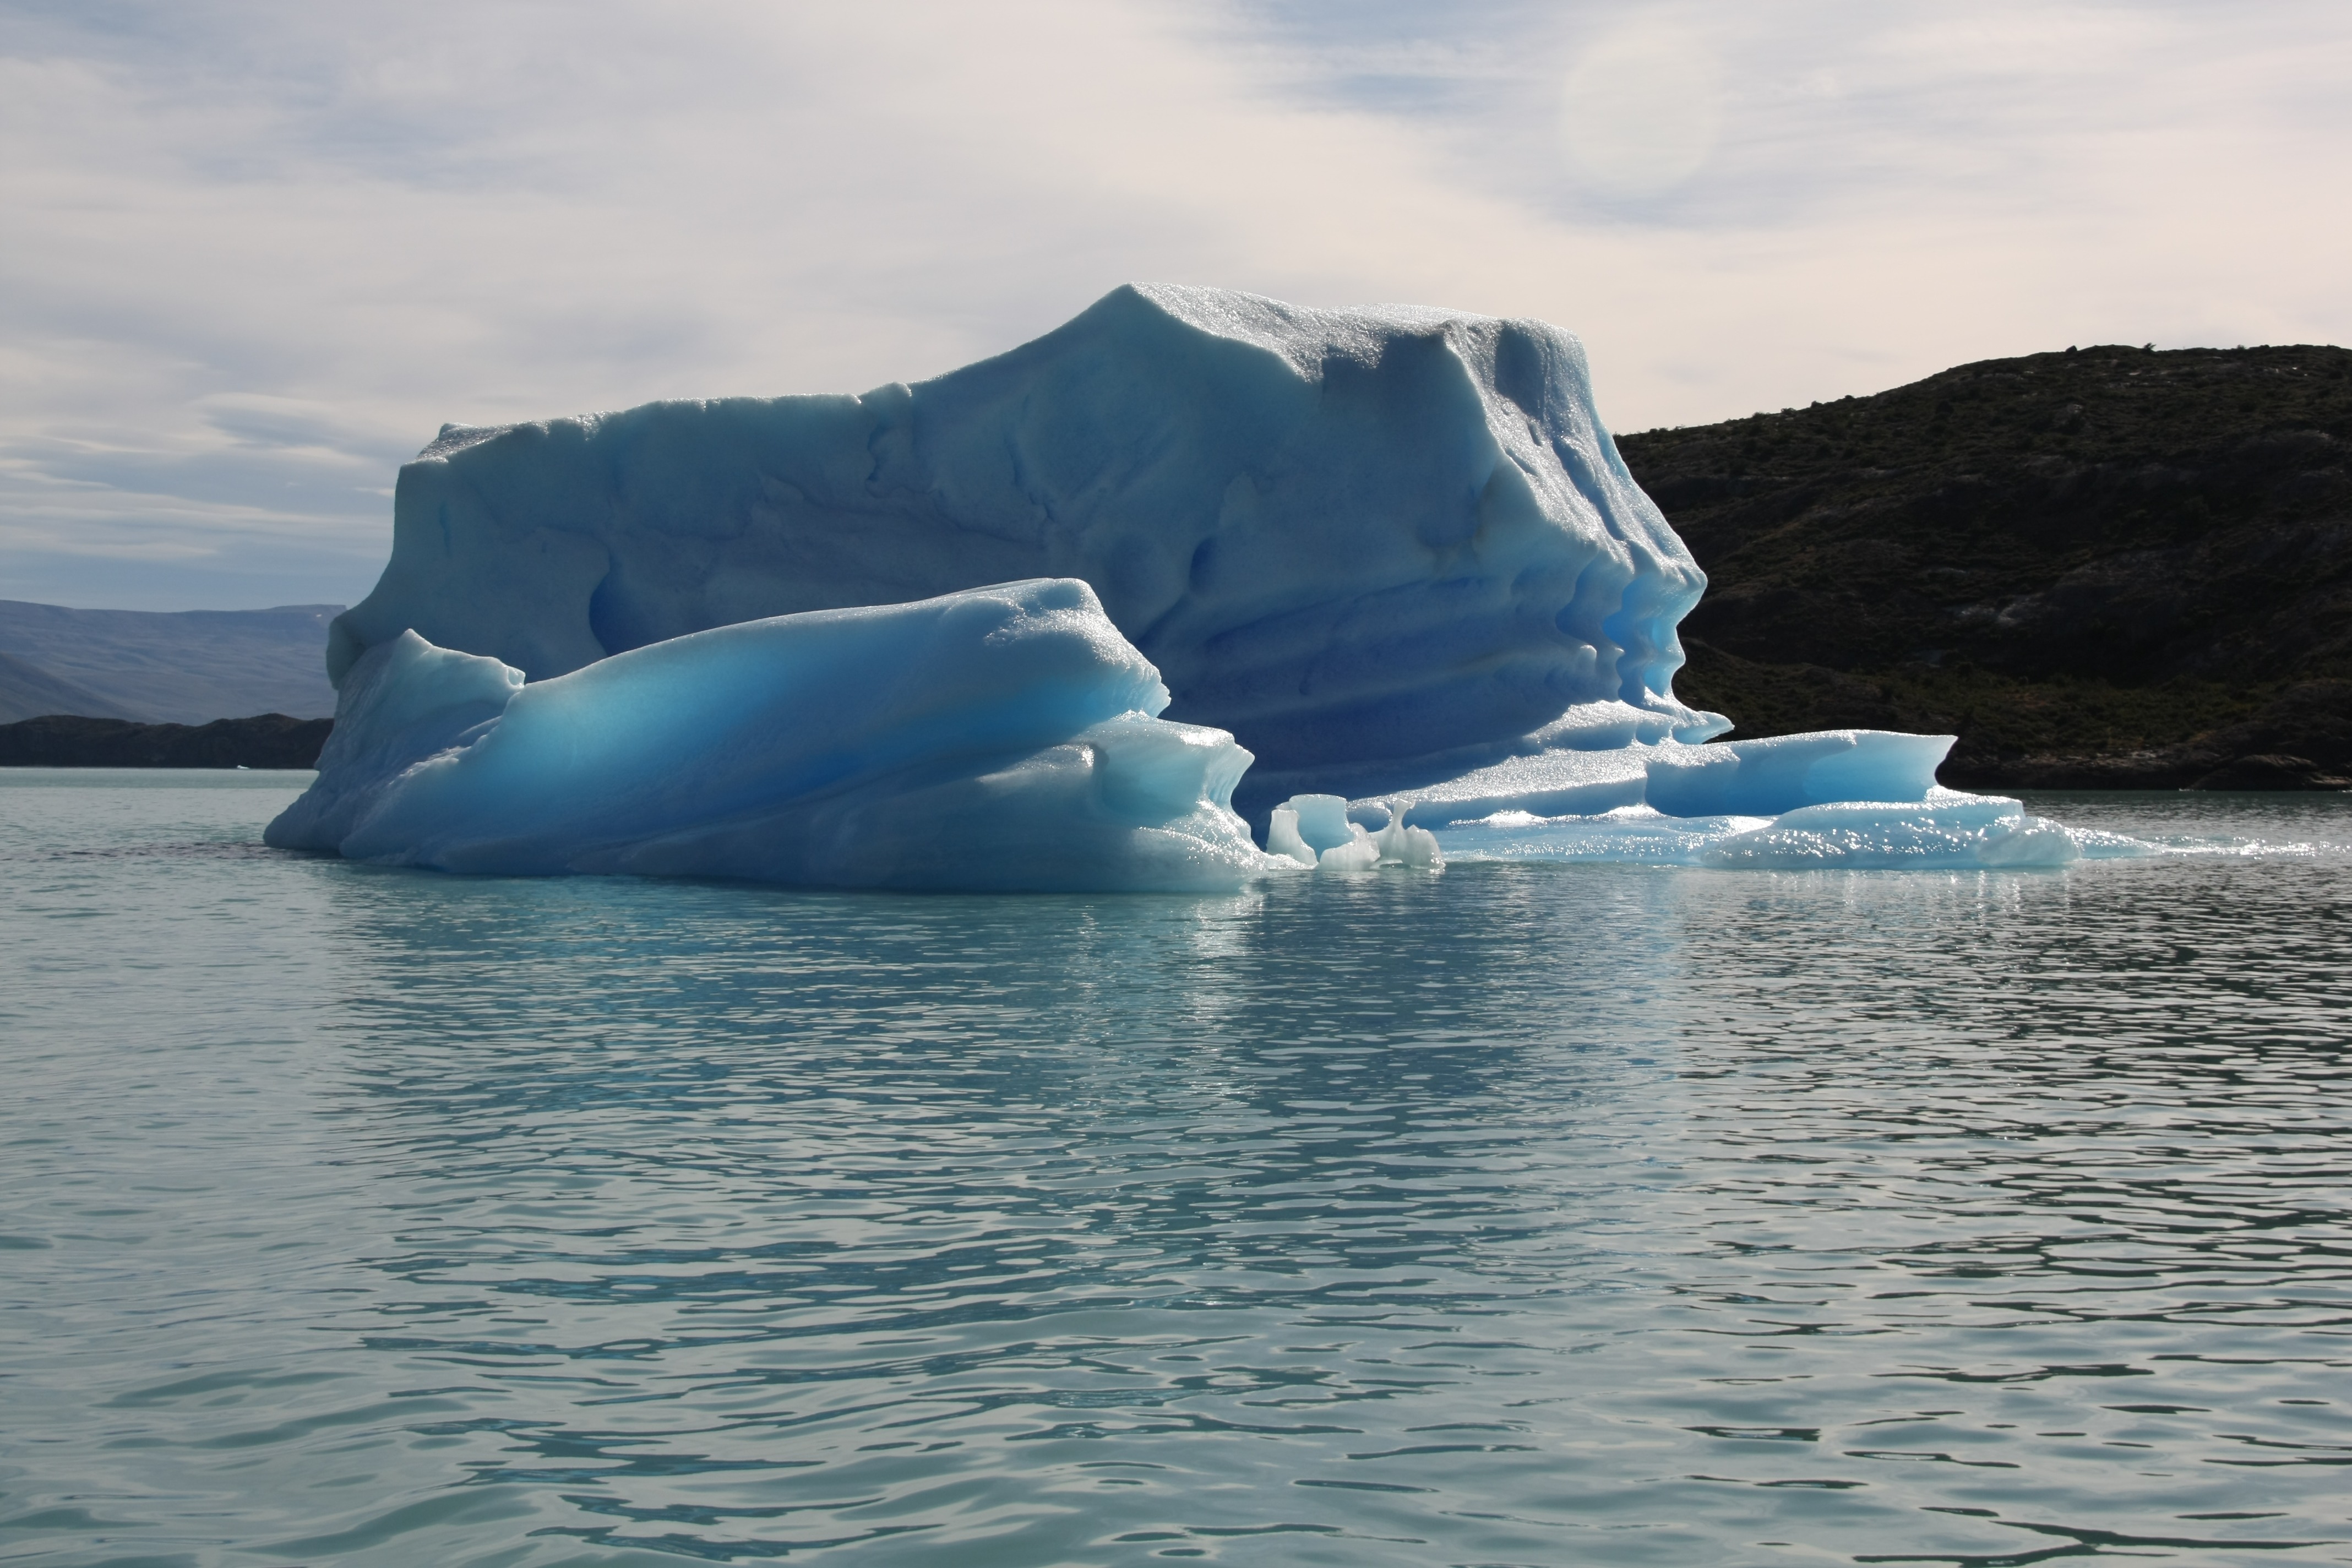
landscape, sea, nature, outdoor, ocean, wilderness, cold, land, wild, environment, ice, scenic, glacier, natural, scenery, freeze, frozen, arctic, iceberg, outdoors, argentina, arctic ocean, wind wave, ice cap, sea ice